Asia and Pacific Rim Peace Conference

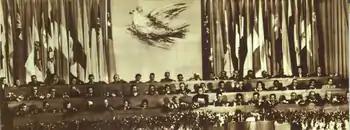
The Asia and Pacific Rim Peace Conference in Beijing on October 2, 1952.

The Asia and Pacific Rim Peace Conference was held in Beijing, China from October 2–12, 1952. Delegates from dozens of countries attended the conference, which including a number of speeches and opening remarks by Chinese communist leader Mao Zedong.